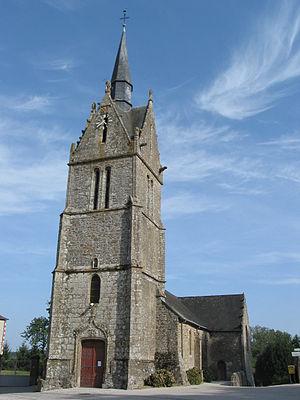
Sept-Forges est une ancienne commune française, située dans le département de l'Orne en région Normandie, devenue le 1ᵉʳ janvier 2016 une commune déléguée au sein de la commune nouvelle de Juvigny-Val-d'Andaine.
L'église Saint-Aignan est une église catholique située à Sept-Forges, en France.
Cet article recense les monuments historiques de l'Orne, en France.